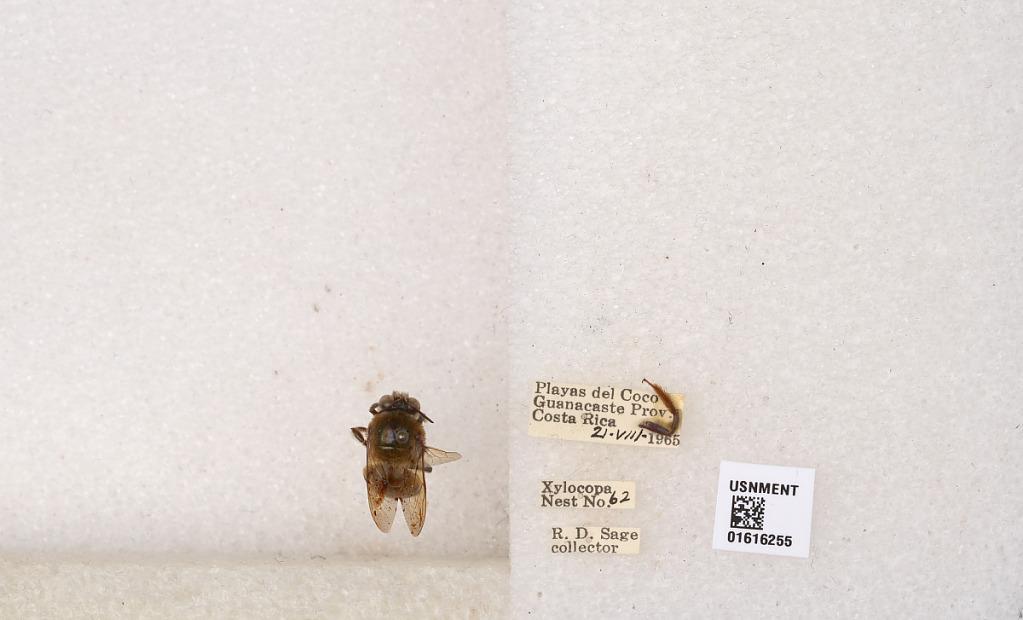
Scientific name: Xylocopa (Schonnherria) subvirescens Cresson
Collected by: R. Sage
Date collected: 1965-8-21
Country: Costa Rica
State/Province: Guanacaste
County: Carrillo
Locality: Playas del Coco